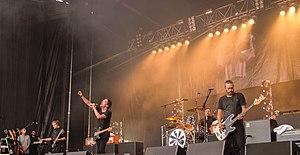
Shihad est un groupe rock originaire de Wellington en Nouvelle-Zélande, œuvrant maintenant à Melbourne en Australie, créé en 1988 par le chanteur Jon Toogood et le batteur Tom Larkin, qui étaient encore à l'école à l'époque. Le groupe a produit sept albums studio, dont trois classés nᵒ 1 ainsi que quatre singles entrés au Top 10 de leur pays natal, la Nouvelle-Zélande.